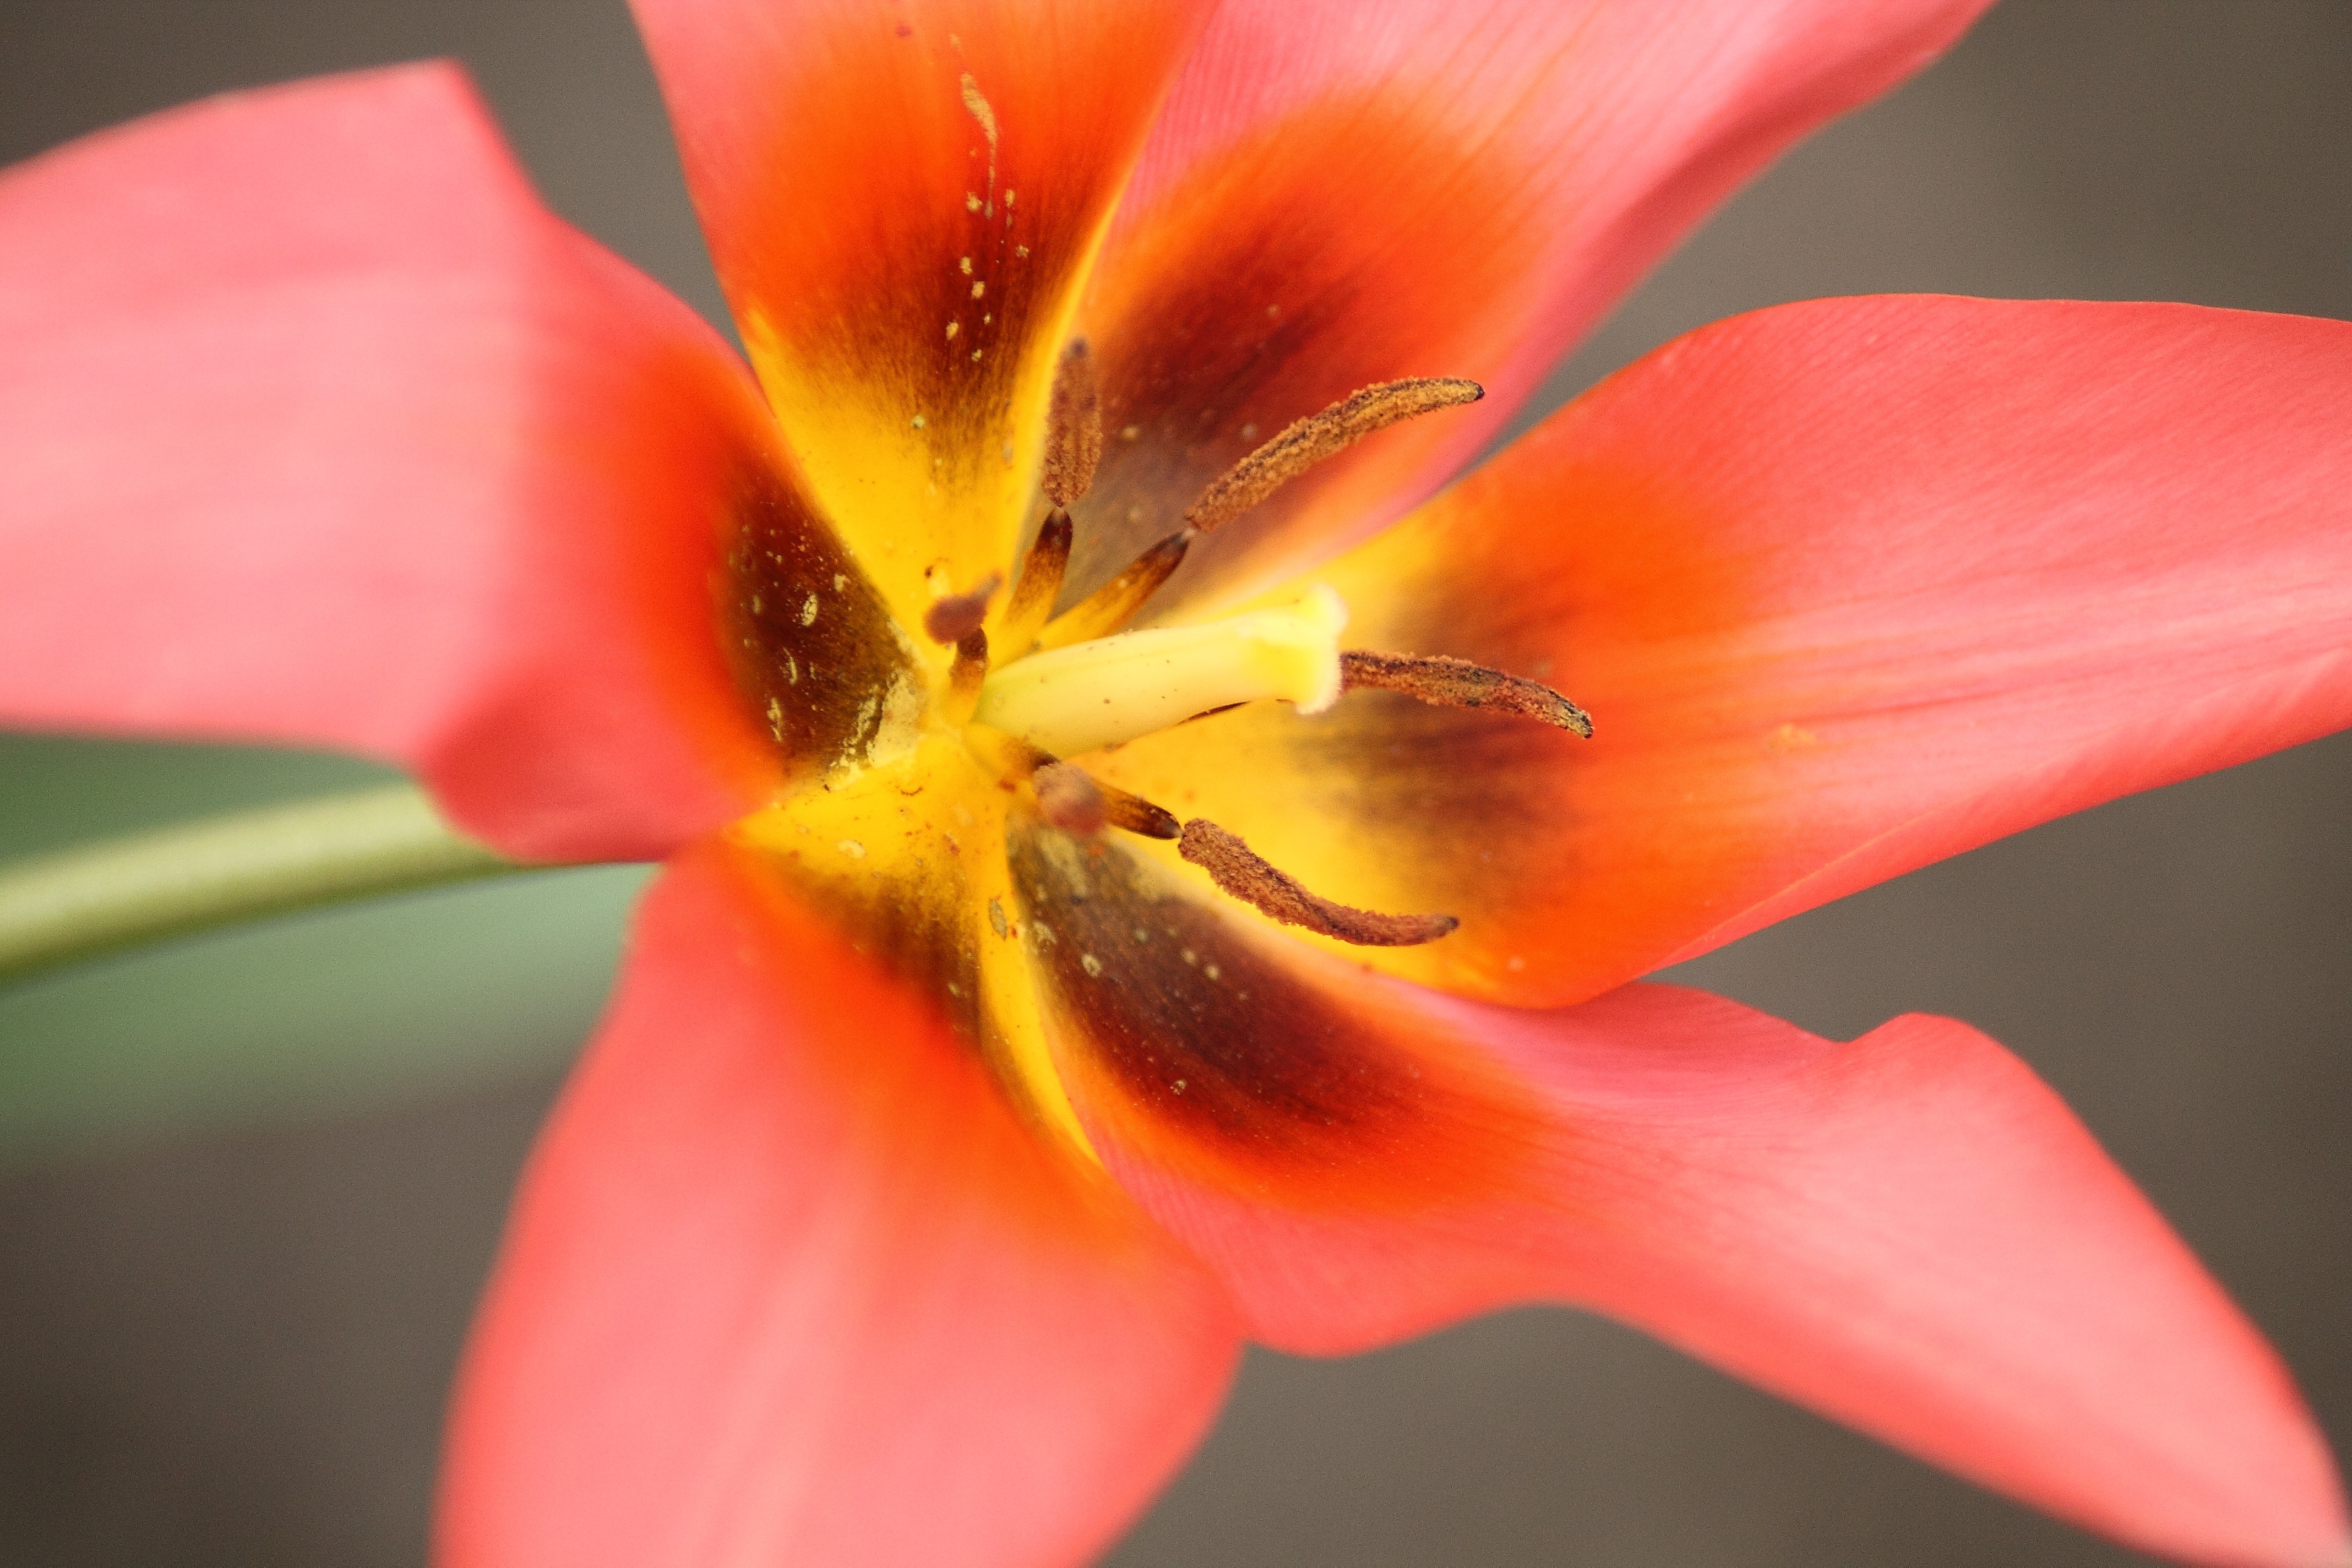
nature, blossom, plant, photography, flower, petal, bloom, pollen, red, color, colorful, yellow, flora, close up, beautiful, lily, spring flower, macro photography, flowering plant, plant stem, land plant